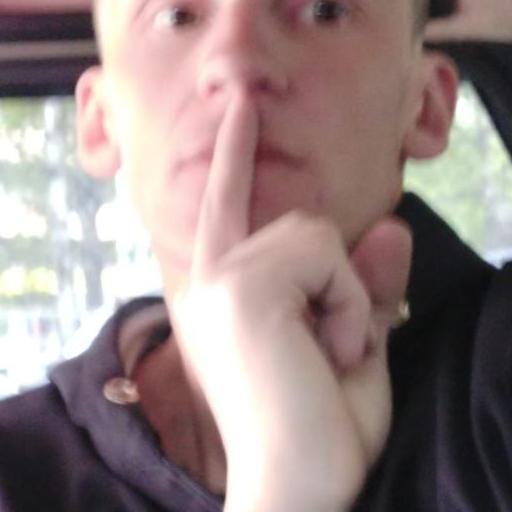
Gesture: mute